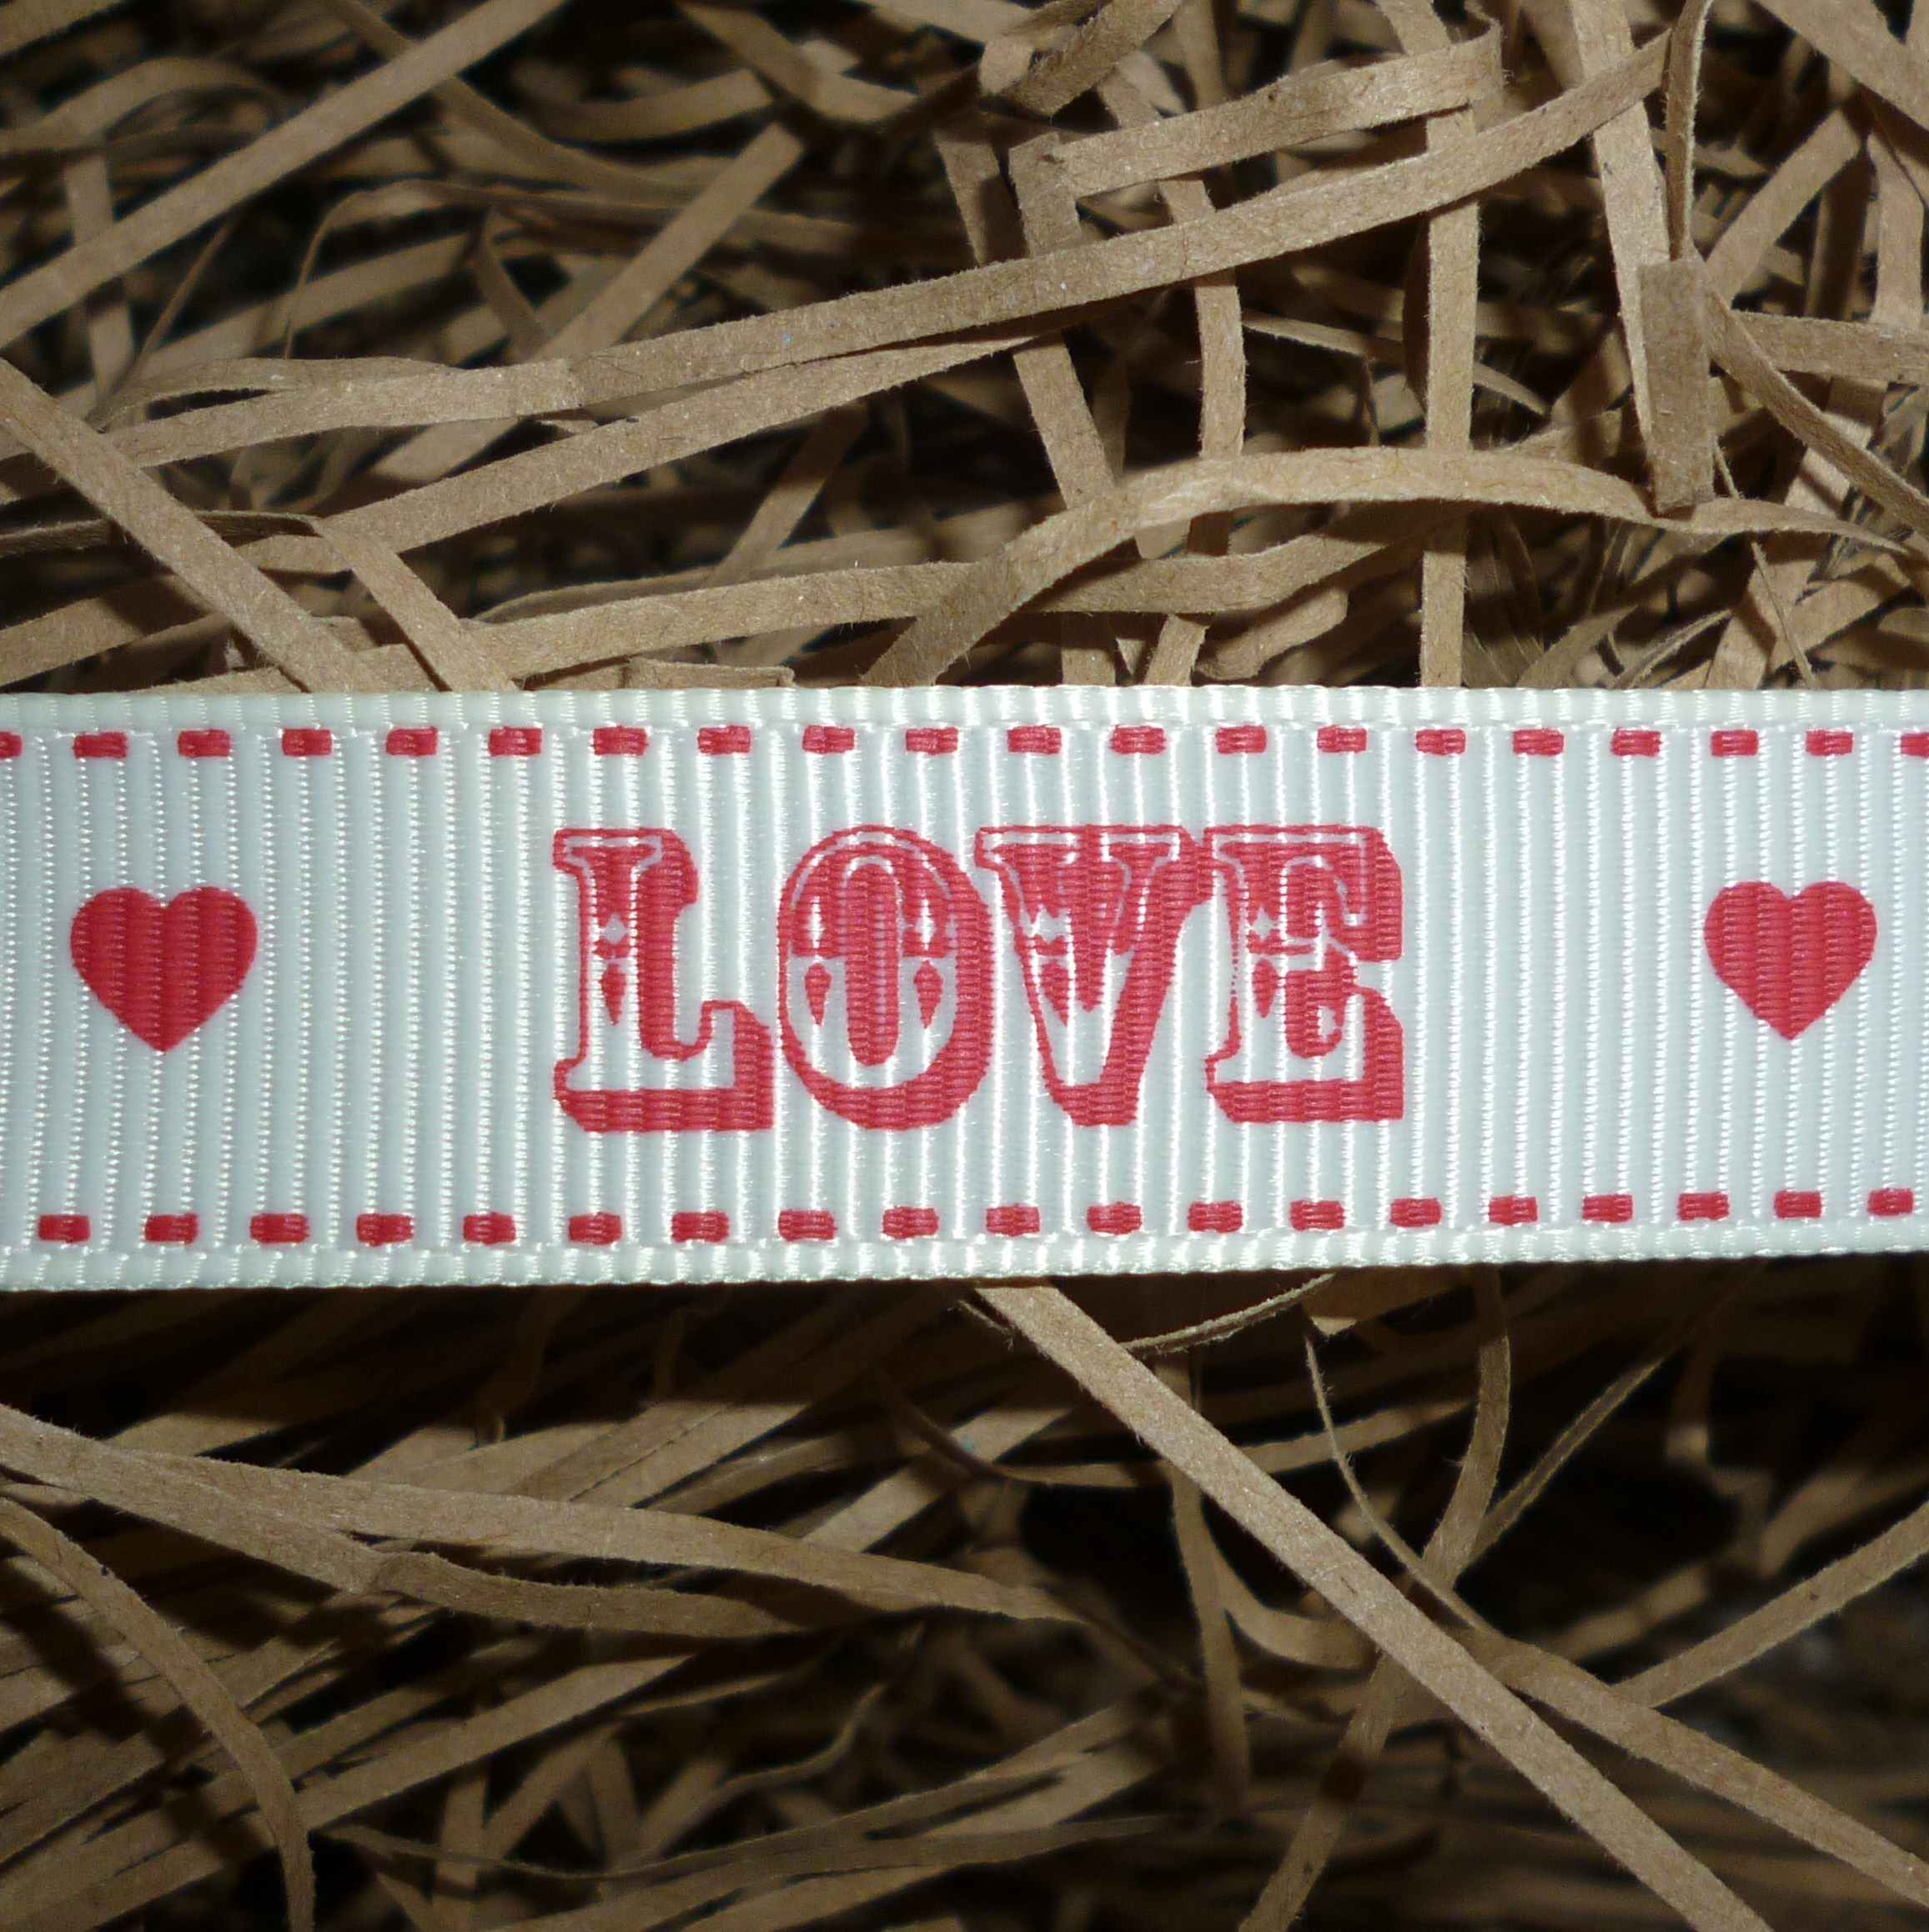
wood, white, leaf, number, love, heart, pattern, red, craft, ribbon, label, font, art, design, shape, love heart